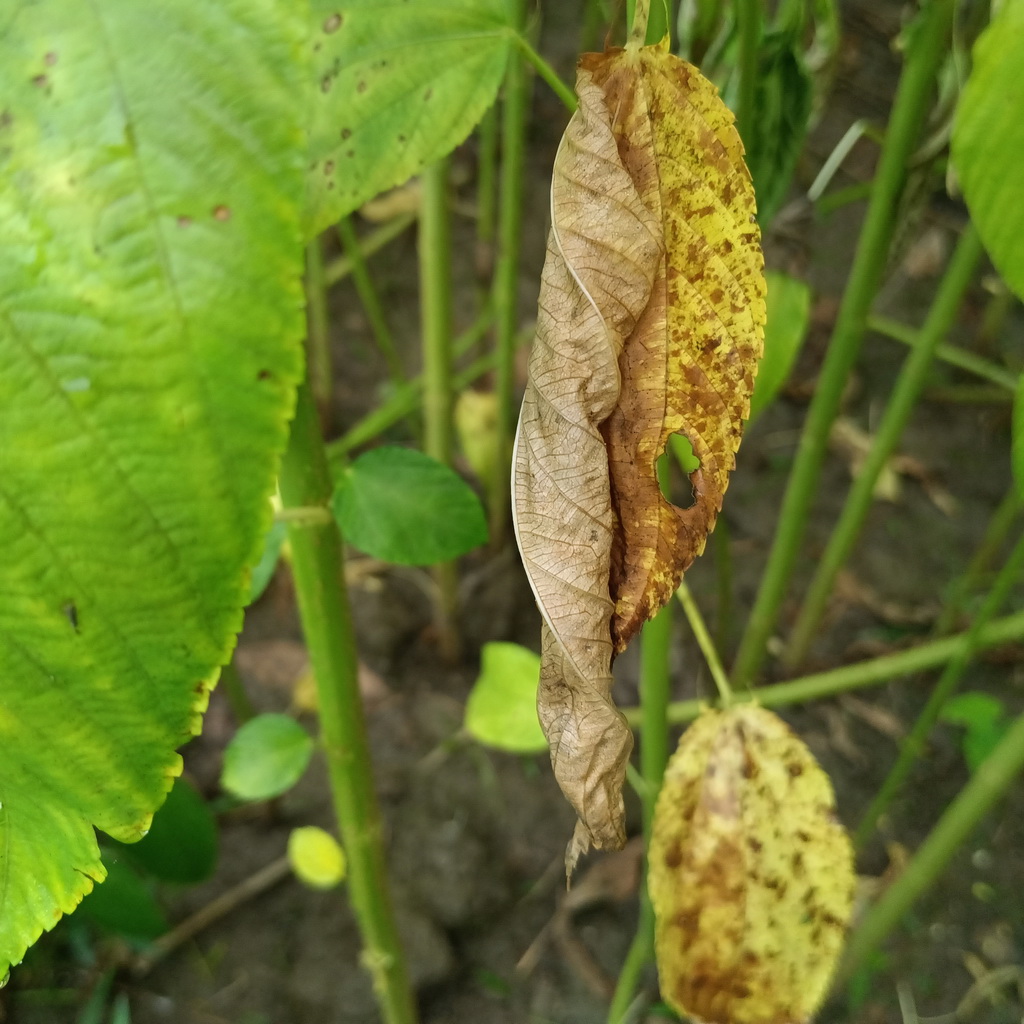
Label: Dieback